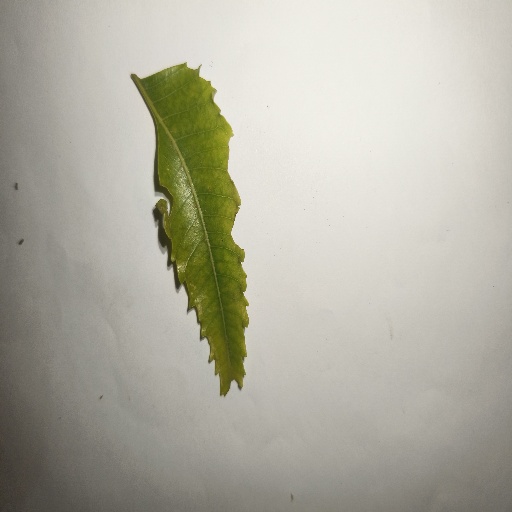
Species: Neem
Leaf condition: Yellow Leaf